Gibson J-45

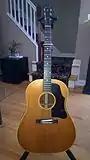
Gibson J-50

The J-50 guitars is essentially a natural-finish J-45, with a triple rather than single-bound top and other minor differences in trim. Gibson produced a handful in 1942 using high quality wood laid up before World War II-induced shortages took hold. By 1947 supplies had resumed, resulting in the model's official introduction. There are mid-1960s J45 guitars with a natural finish and adjustable bridges and this can be checked by the stamp on the back seam brace.